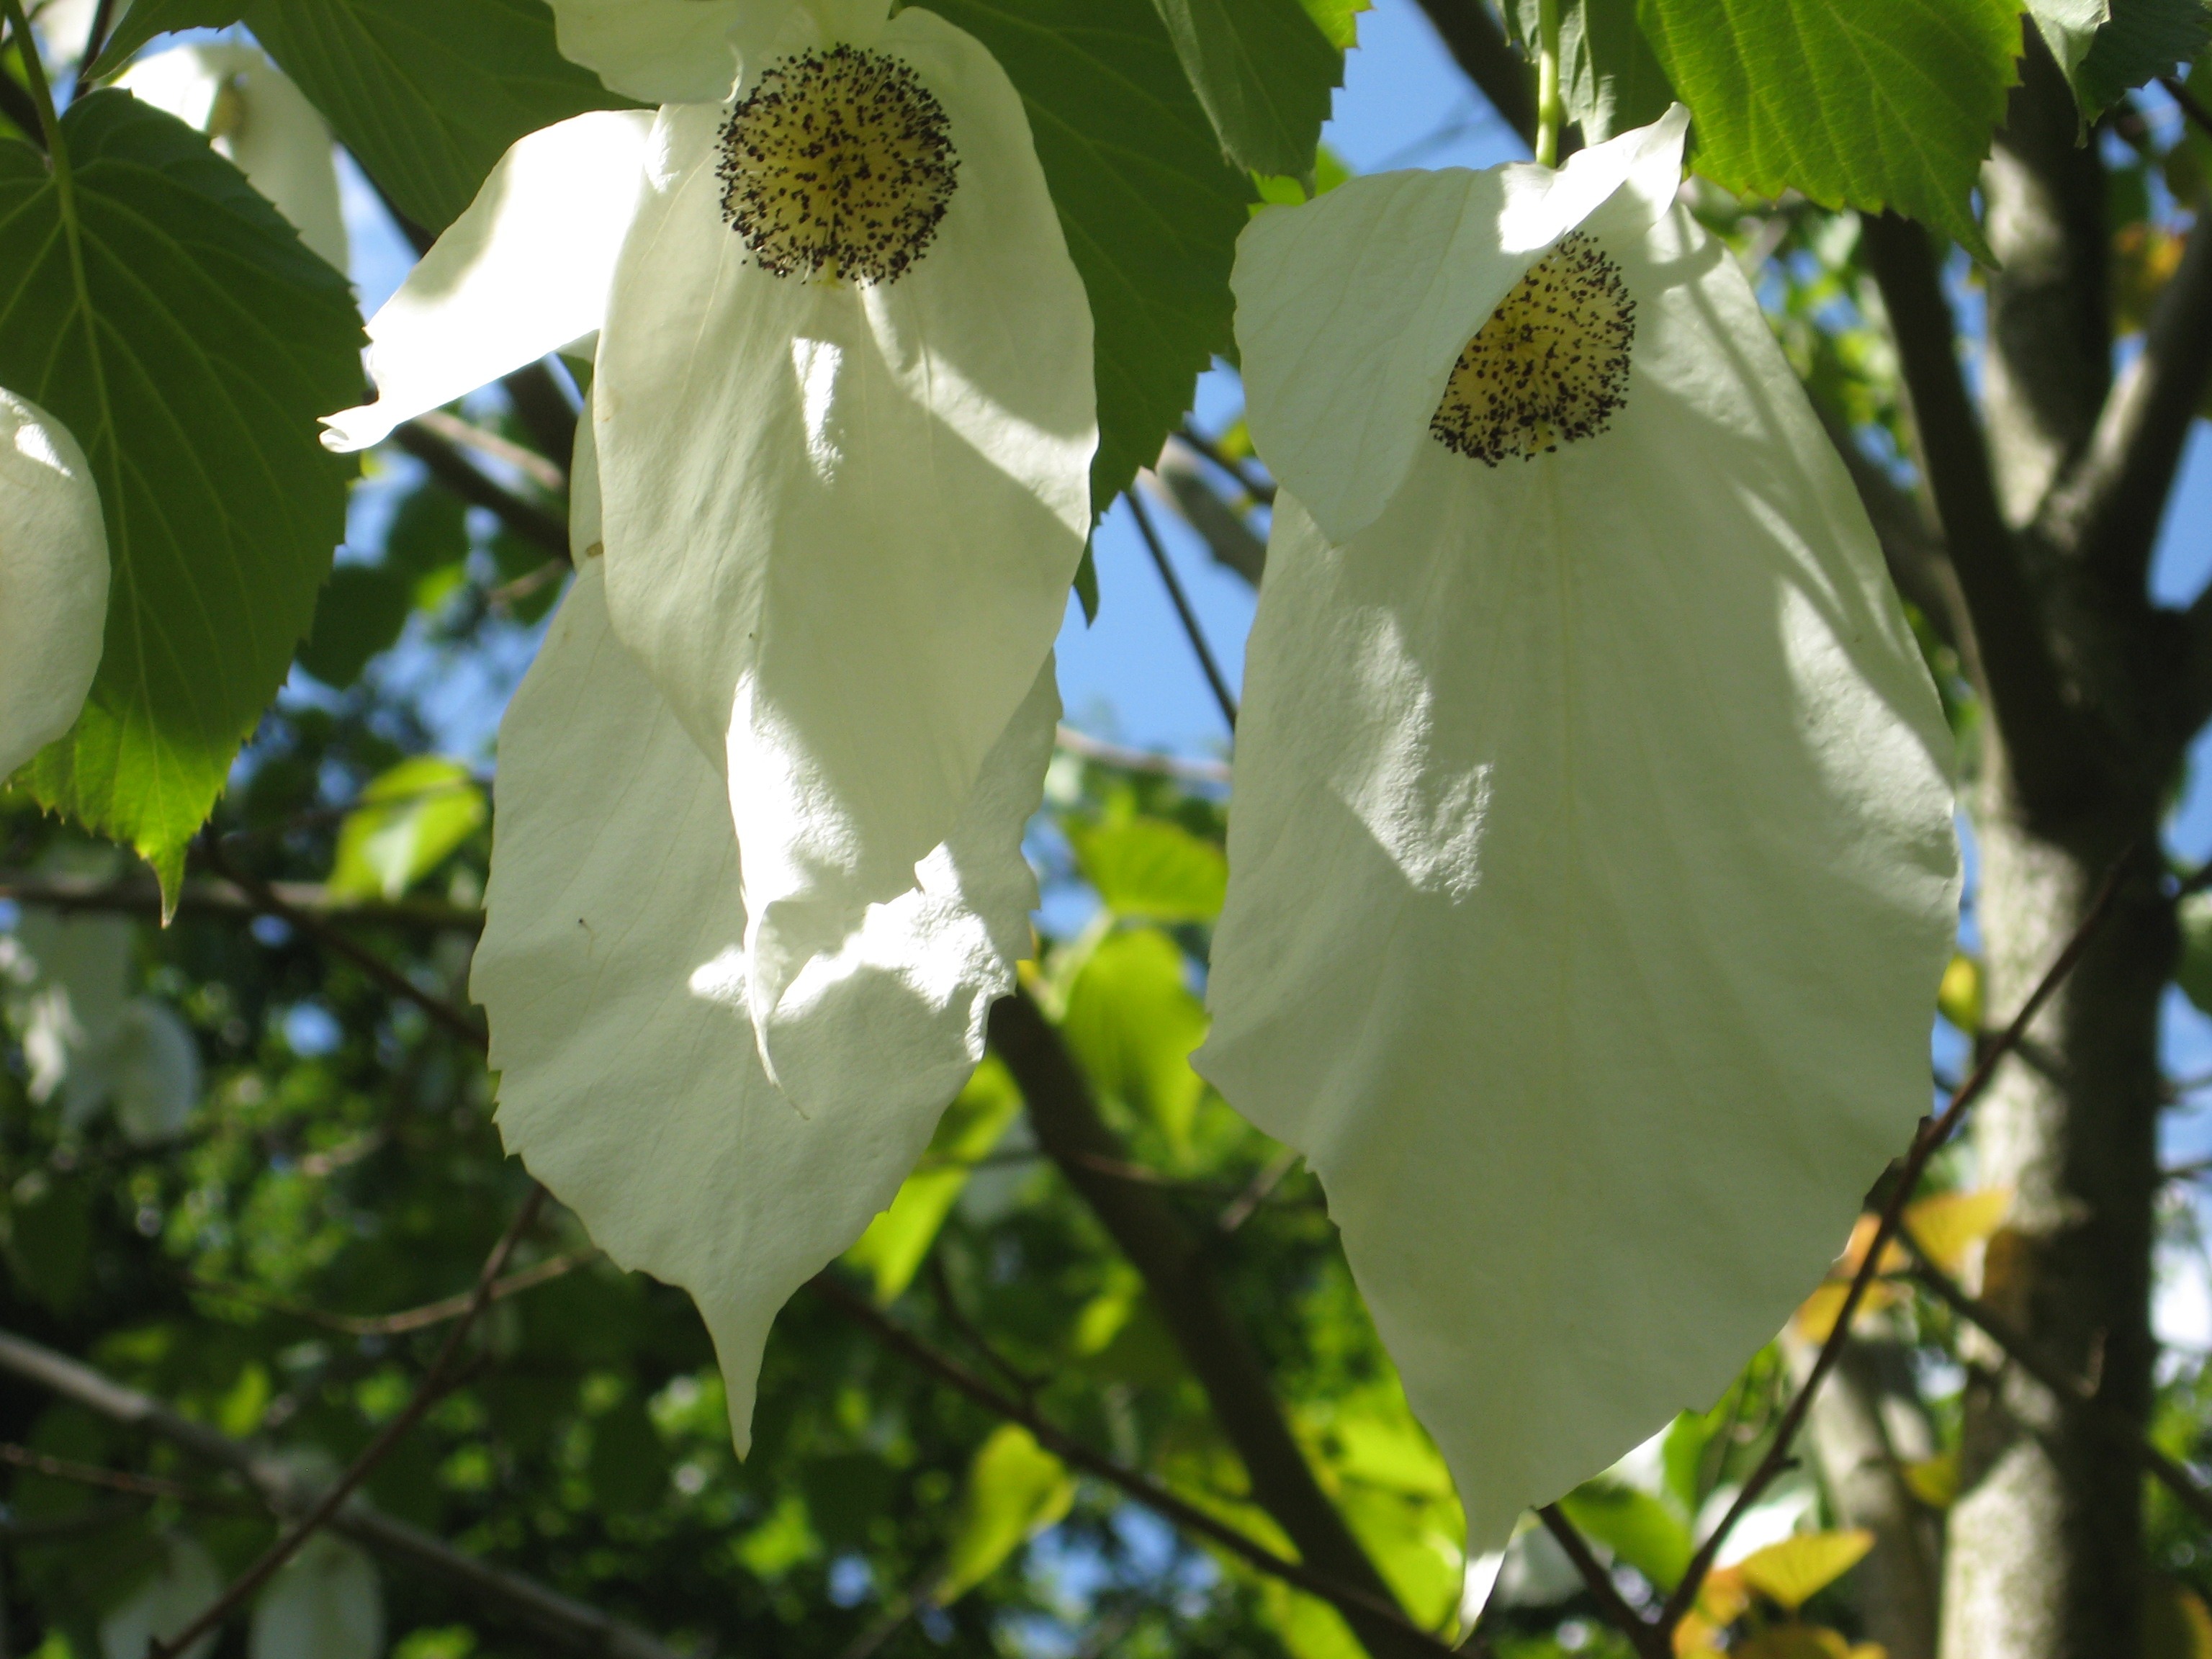
tree, nature, branch, blossom, plant, sunlight, leaf, flower, bloom, green, produce, botany, yellow, flora, wildflower, shrub, flowering plant, handkerchief tree, land plant